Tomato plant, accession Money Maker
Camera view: bottom (45 deg); turntable rotation: 300 degrees
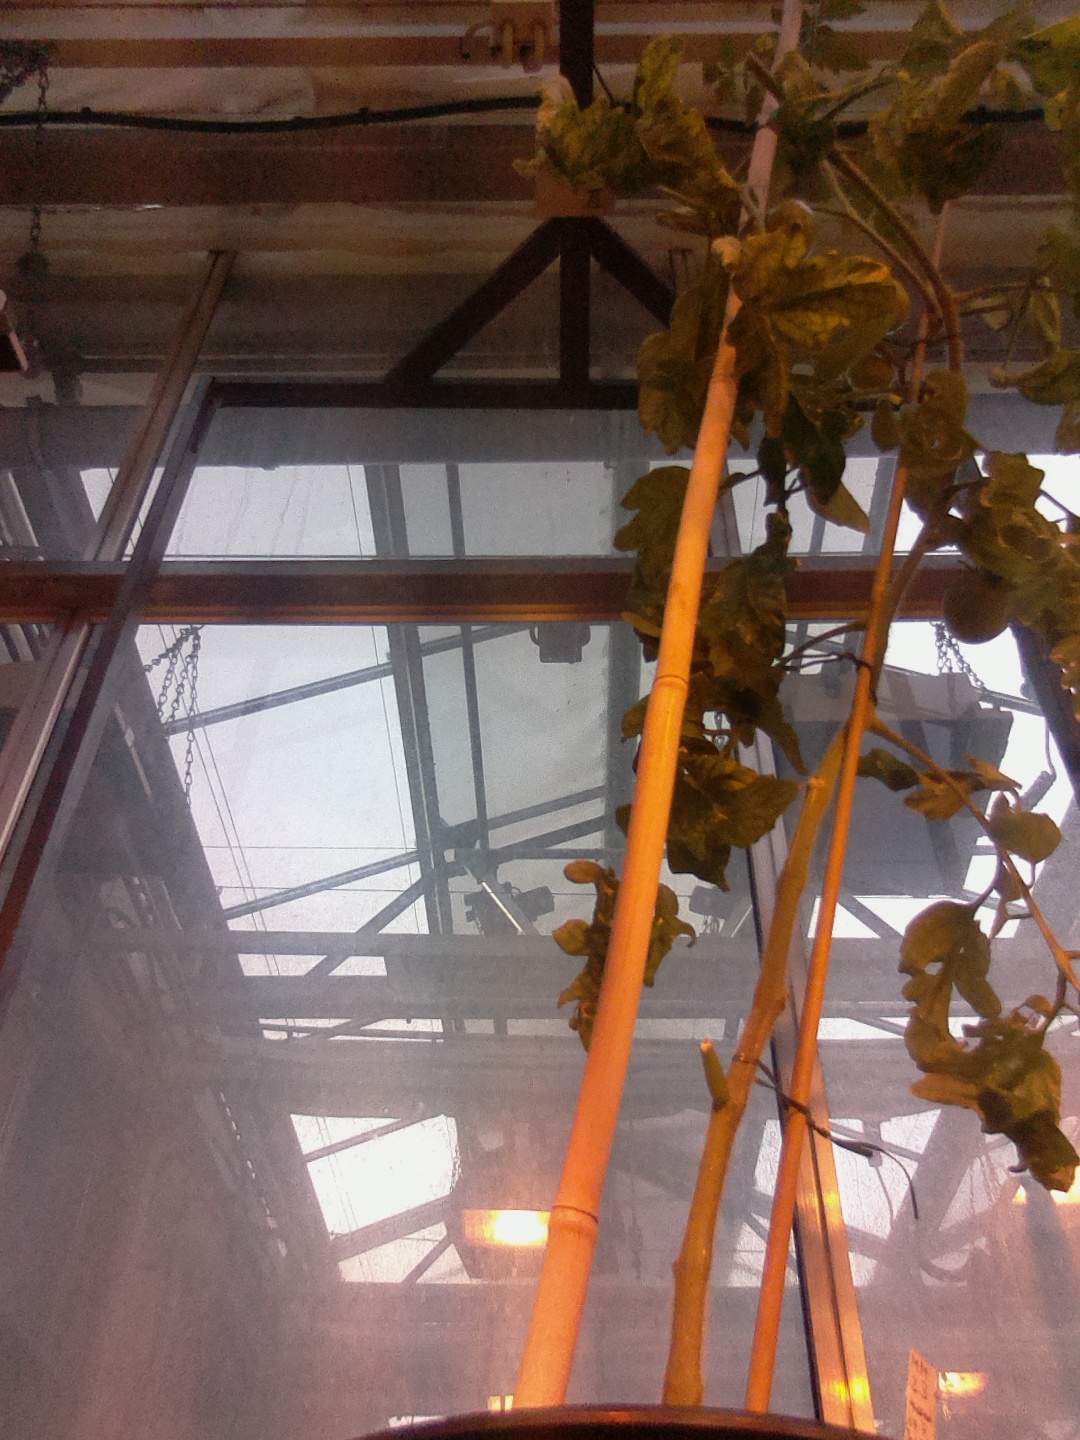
BBCH growth stage 79: 90% -100% of final fruit size